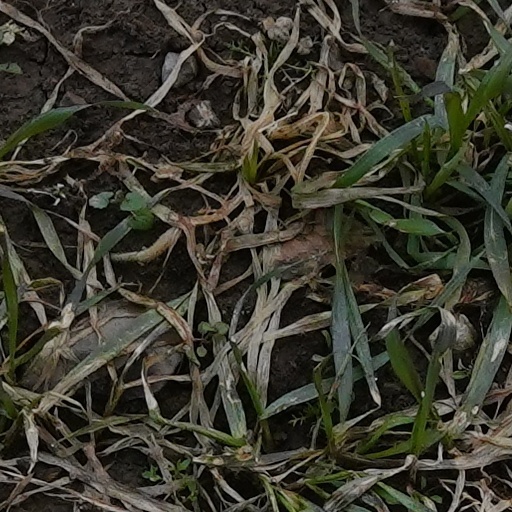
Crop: wheat